Right to health

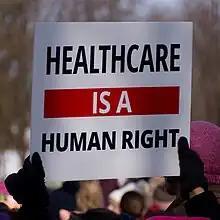
"Healthcare is a human right" sign

An alternative way to conceptualize one facet of the right to health is a "human right to health care." Notably, this encompasses both patient and provider rights in the delivery of healthcare services, the latter being similarly open to frequent abuse by the states. Patient rights in health care delivery include: the right to privacy, information, life, and quality care, as well as freedom from discrimination, torture, and cruel, inhumane, or degrading treatment. Marginalized groups, such as migrants and persons who have been displaced, racial and ethnic minorities, women, sexual minorities, and those living with HIV, are particularly vulnerable to violations of human rights in healthcare settings. For instance, racial and ethnic minorities may be segregated into poorer quality wards, disabled persons may be contained and forcibly medicated, drug users may be denied addiction treatment, women may be forced into vaginal examinations and may be denied life-saving abortions, suspected homosexual men may be forced into anal examinations, and women of marginalized groups and transgender persons may be forcibly sterilized.